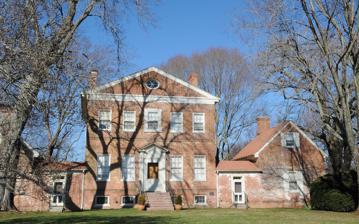
Building: Kennersley
Country: United States of America
Year built: 1785
Historic house in Maryland, United States United States historic place Kennersley U.S. National Register of Historic Places Show map of Maryland Show map of the United States Location Southeast Creek Road, Church Hill, Maryland Coordinates 39°8′46″N 76°1′58″W / 39.14611°N 76.03278°W / 39.14611; -76.03278 Area 6 acres (2.4 ha) Built 1785 ( 1785 ) NRHP reference No. 83002961 Added to NRHP May 19, 1983 Kennersley is a historic home located at Church Hill , Queen Anne's County , Maryland . It is a large five-part Flemish bond brick house believed to date to the last quarter of the 18th century. The central block is approximately 35 feet square, two and a half stories high, with the pitched gable roof. Flanking one-story hyphens connect the central block with a pair of flanking 1 + 1 ⁄ 2 -story wings. The house was constructed between 1785 and 1798. Kennersley was listed on the National Register of Historic Places in 1983. References